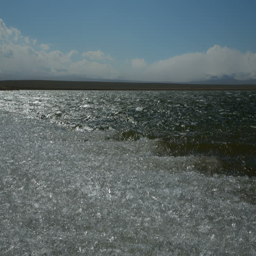
salt lake in the mountains with ice